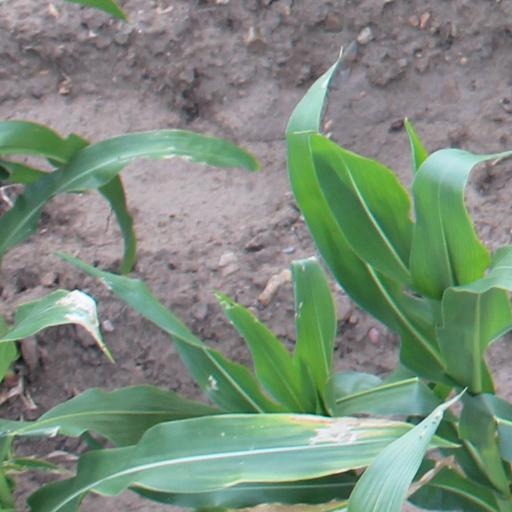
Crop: maize; corn